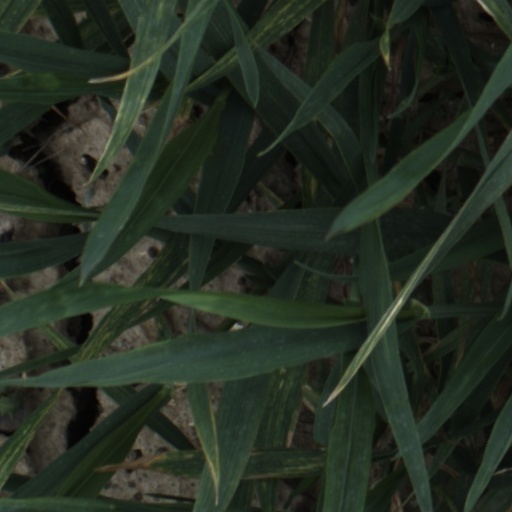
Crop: wheat